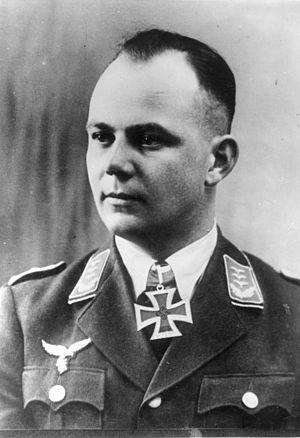
Walter Koch était un commandant Fallschirmjäger qui reçut de nombreuses décorations au cours de la Seconde Guerre mondiale. Il décéda dans des circonstances mystérieuses après avoir ouvertement critiqué Adolf Hitler. Koch, qui était récipiendaire de la Croix de chevalier de la Croix de fer pour ses actions pendant la bataille du fort Eben-Emael en mai 1940, avait publiquement dénoncé le Führer pour le fameux « Kommandobefehl », qui ordonnait que tous les commandos ennemis capturés devaient être exécutés. Peu de temps après, ce héros de guerre trouva la mort après avoir été violemment percuté par un véhicule motorisé dans les rues de Berlin.